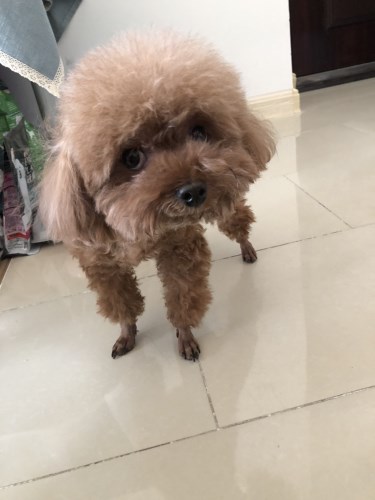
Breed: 7449-n000128-teddy